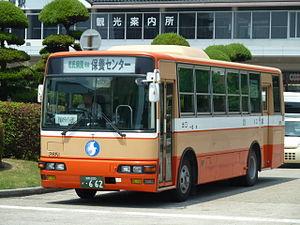
La gare d'Aioi est une gare ferroviaire de la ville d'Aioi au Japon. La gare est desservie par la ligne Shinkansen Sanyō et les lignes conventionnelles d'Akō et Sanyō de la JR West.
La gare de Kamigōri est une gare ferroviaire localisée dans la ville de Kamigōri, dans la préfecture de Hyōgo au Japon. La gare est exploitée par la compagnie JR West, sur la ligne Sanyô, ainsi que par la Chizu Express sur la ligne Chizu Express Chizu.